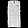
Label: T - shirt / top